Emo

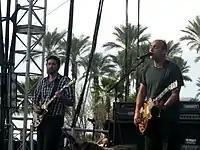
Sunny Day Real Estate performing in 2010

Emerging from the late 1980s and early 1990s San Francisco punk rock scene and forming in New York City, Jawbreaker combined pop punk with emotional and personal lyrics. Singer-guitarist Blake Schwarzenbach focused his lyrics on personal, immediate topics often taken from his journal. Often obscure and cloaked in metaphors, their relationship to Schwarzenbach's concerns gave his words a bitterness and frustration which made them universal and attractive to audiences. Schwarzenbach became emo's first idol, as listeners related to the singer even more than to his songs. Jawbreaker's 1994 album, "24 Hour Revenge Therapy", was popular with fans and is a touchstone of mid-1990s emo. Although Jawbreaker signed with Geffen Records and toured with mainstream bands Nirvana and Green Day, Jawbreaker's 1995 album "Dear You" did not achieve mainstream success. Jawbreaker broke up soon afterwards, with Schwarzenbach forming emo band Jets to Brazil.